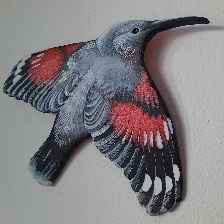
Species: WALL CREAPER
Scientific name: TICHODROMA MURARIA